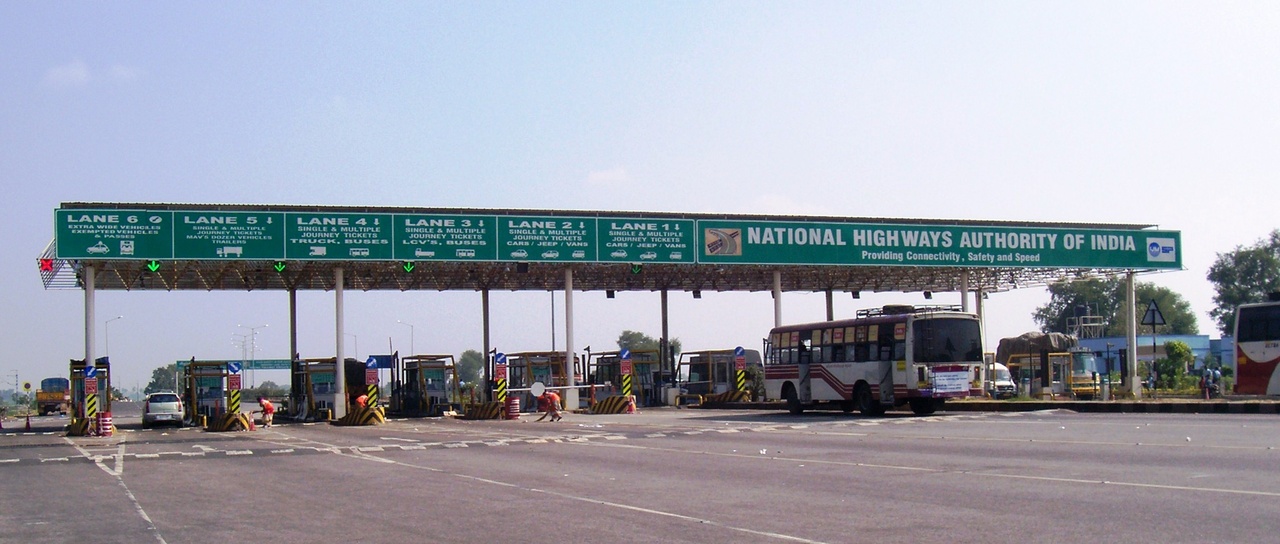
Toll Plaza at Ulundurpet on the Trichy Tollway.